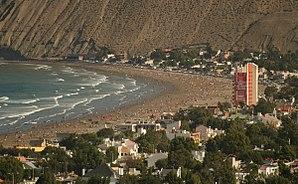
Rada Tilly est une ville et une station balnéaire de la province de Chubut, en Argentine. Elle est située sur la côte Atlantique, à 10 km au sud de Comodoro Rivadavia. Sa population s'élevait à 6 208 habitants en 2001.